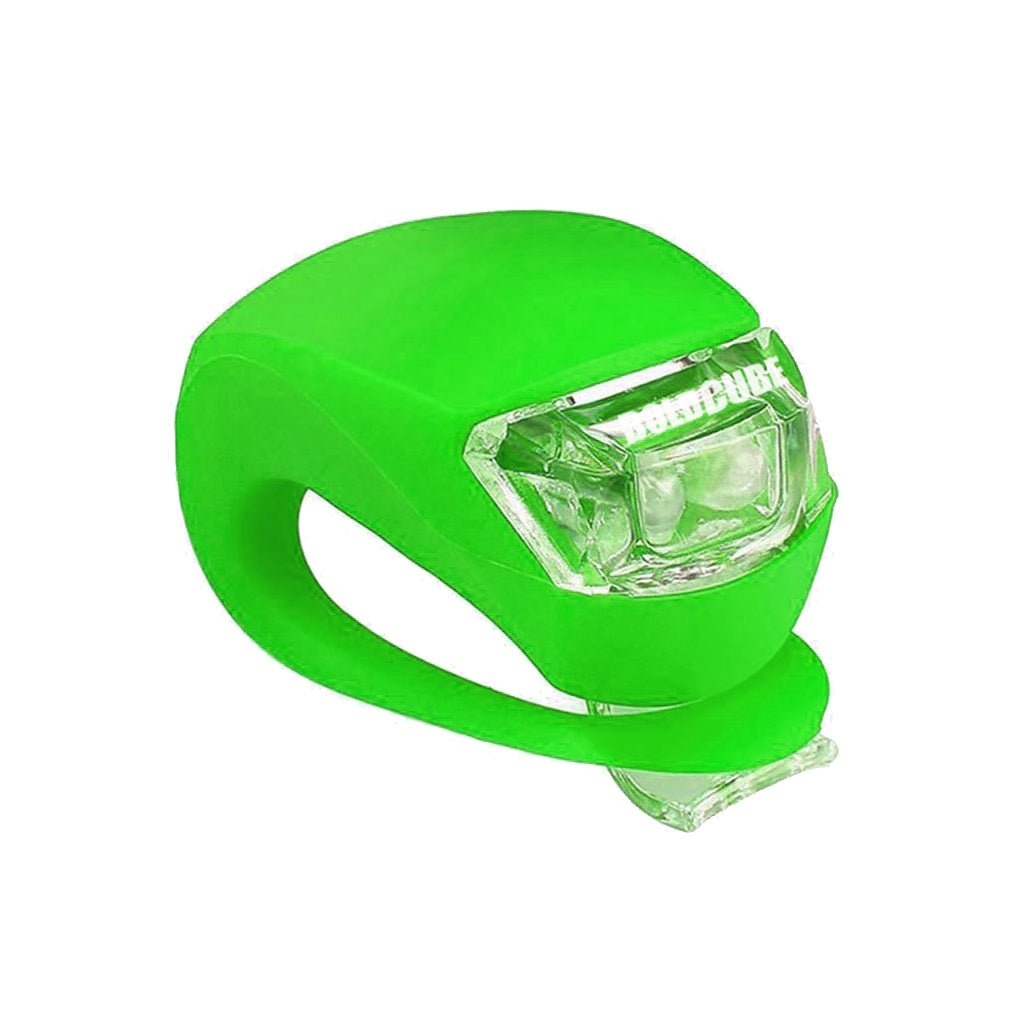
BOLDCUBE Add On Item - Green - Bike/Scooter Light
For those darker journey’s and school runs, just like bike riding it's important your little rider stays visible at all times. A fun and safe addition for your wheels, that’s designed water resistant so you’re ready to roll come rain or shine. Available in Pink, Green, Orange or Blue Flexible elasticated fastening to ensure it will secure to any scooter or bike Bright LED light with 3 lighting modes: constant, slow flash, and quick flash for enhanced visibility in darker conditions
Brand: Bold Cube
Category: Sporting Goods > Outdoor Recreation > Cycling > Tricycle Accessories